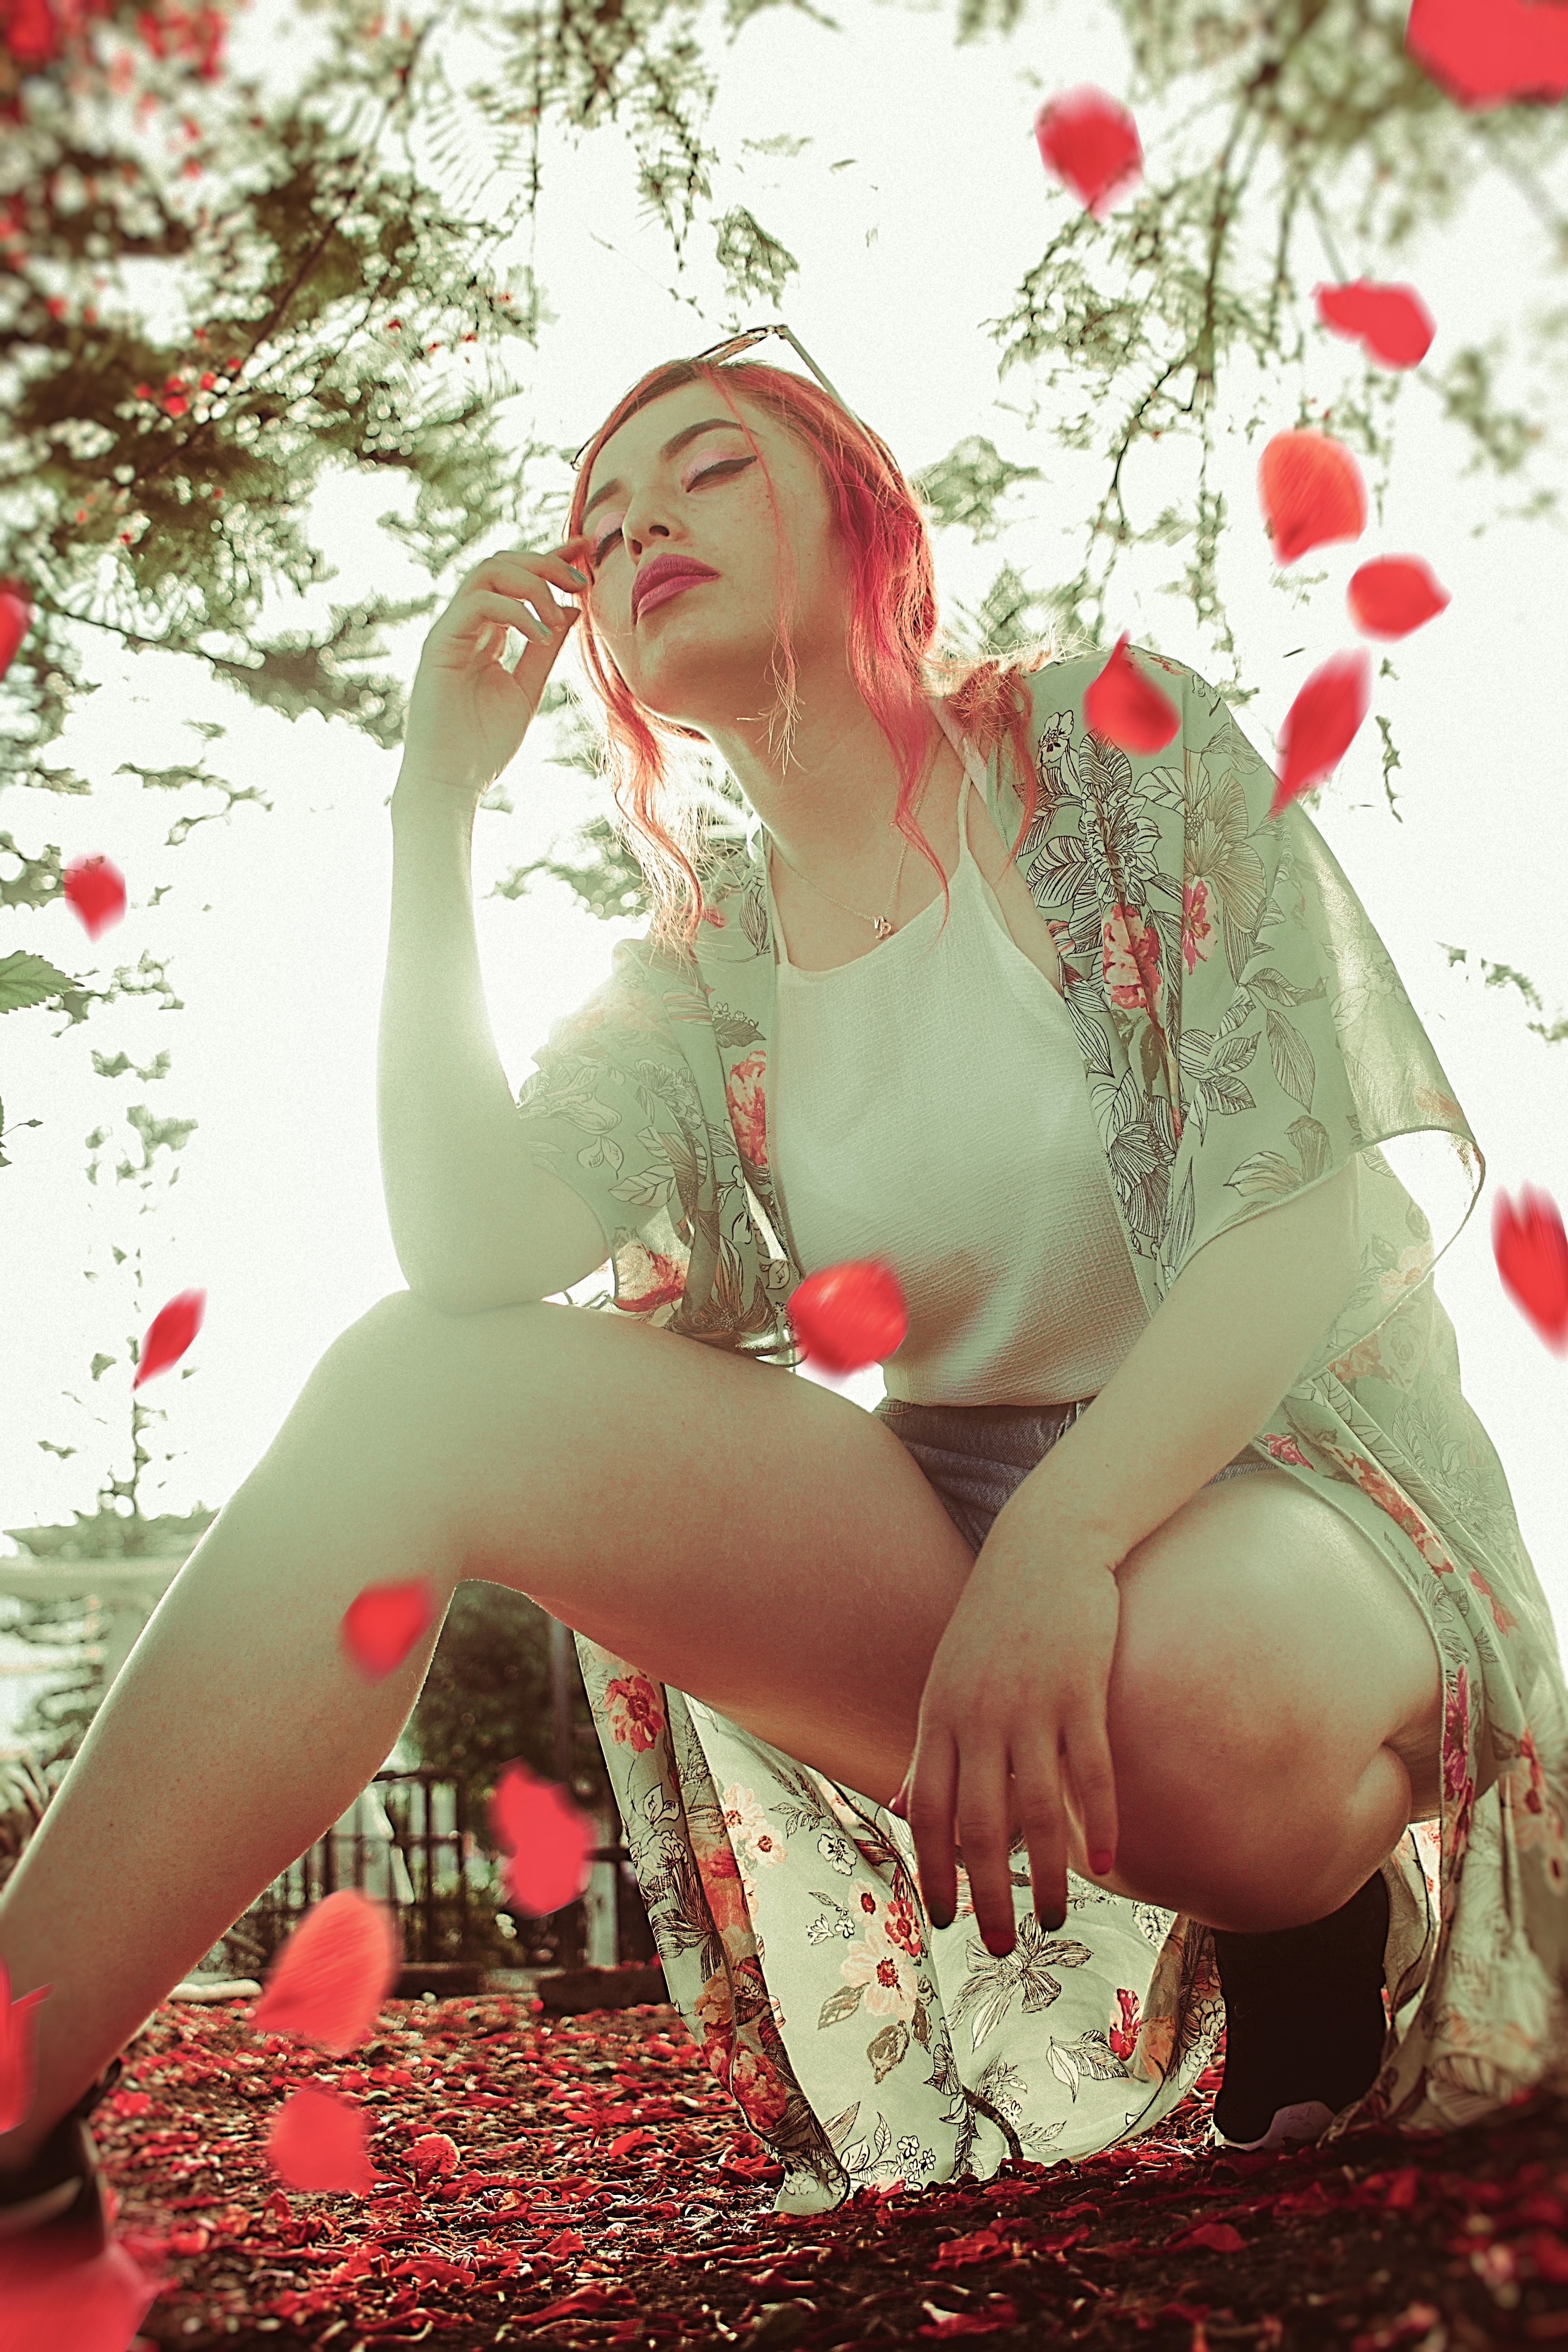
red, beauty, blond, leg, lip, photo shoot, plant, tree, photography, sitting, flesh, long hair, thigh, red hair, model, art model